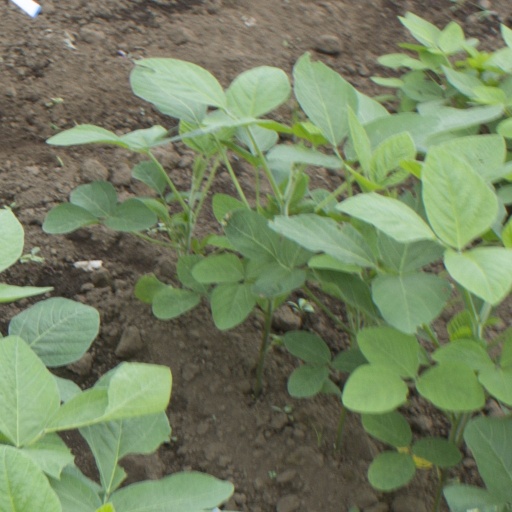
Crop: soybean